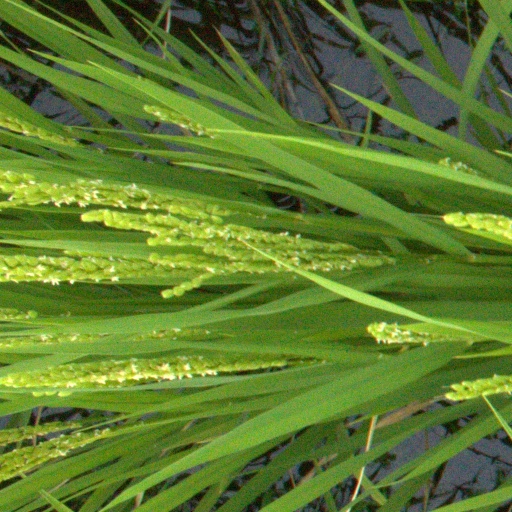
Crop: rice